Havørn Accident

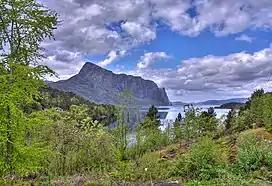
Lihesten, the location of the accident

Several locals rushed to the foot of the mountain, and at 08:30, Sheriff Kaare Bredvik arrived at the scene. Two corpses were found immediately, but were so scorched that they could not be identified until at hospital. There were rumors of survivors as movement had been spotted on the mountain side. Bredvik had difficulty communicating with his superiors in Sogn Police District, and had to contact them via Bergen. From there, the press was also alerted, and several locals became "ad hoc" correspondents. The home of Deputy Mayor Hans A. Risnes was used as a base of operations. However, searching was made difficult by the lack of any radio connection at the foot of the hill. Eventually a "shouting relay" was created, allowing messages to be sent effectively. A party of experienced mountaineers, who had many times succeeded at getting sheep down from rock shelves, attempted to reach the wreck, which was located on a shelf above the foot. Despite three attempts the first day, they did not succeed at reaching the aircraft.